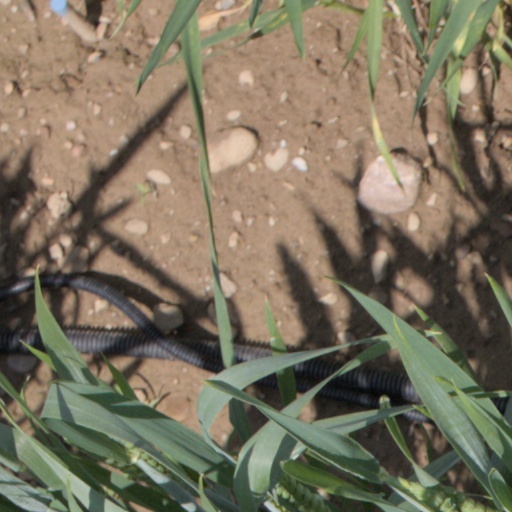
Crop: wheat